Corps expéditionnaire d'Orient

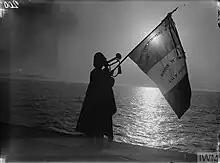
Bugler of the Corps expeditionaire d'Orient sounding a call at sunset on a French transport ship - 1915

A period of stalemate followed, and after the August Offensive failed to break the deadlock, the Allied commanders at Gallipoli requested heavy reinforcements. The French initially proposed to send a further four divisions, but following Bulgaria's entry into the war, this was cancelled, and in late September one of the corps' divisions was diverted to Salonika, on the Macedonian front. On 24 September, a secret telegram was despatched from the French Minister of War to Bailloud. He was ordered to prepare a division of the C.E.O. composed exclusively of metropolitan units to be sent to aid Serbia. Bailloud and the reconstituted division commenced embarkation on 30 September. The division resumed its nomenclature of 156th Infantry Division, and was no longer referred to as the 2nd Division of the C.E.O. thereafter. At the same time, the 10th (Irish) Division was also shipped from Gallipoli, to counter the threat from Bulgaria.